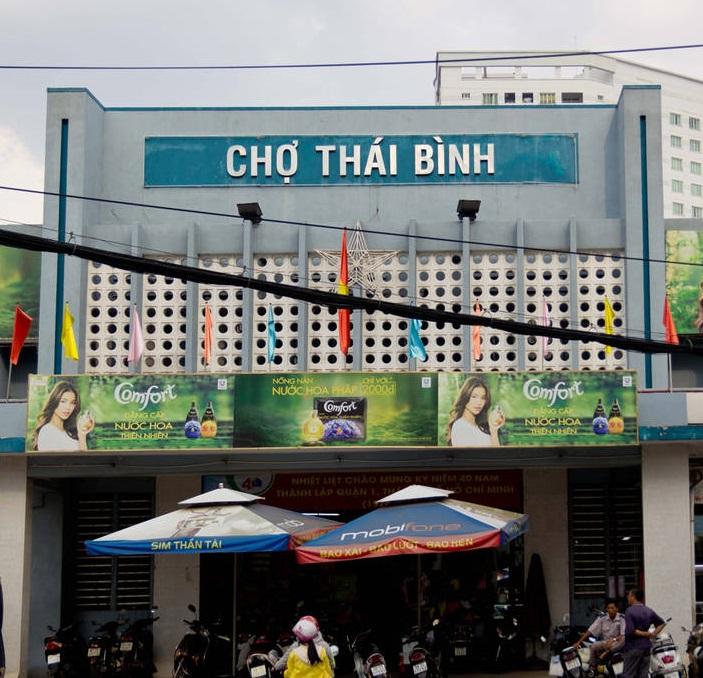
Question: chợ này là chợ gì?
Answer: chợ này là chợ thái bình